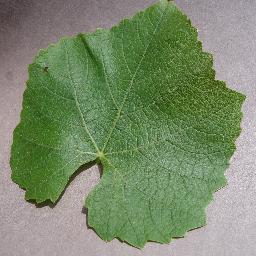
Label: Grape___healthy